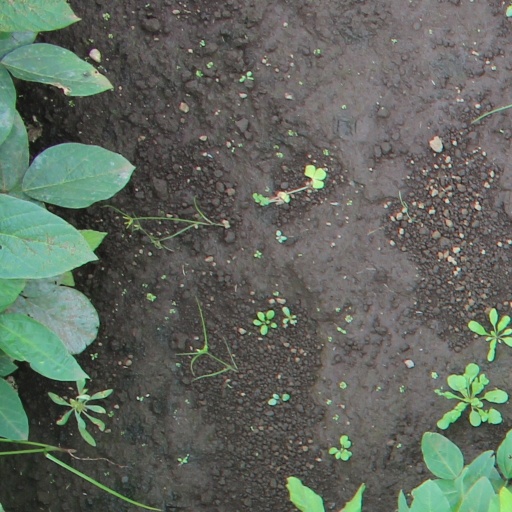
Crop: soybean